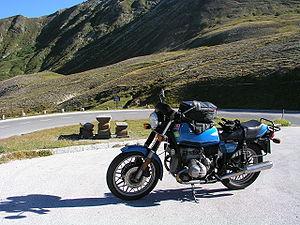
La R 65 GS est un modèle de motocyclette du constructeur bavarois BMW.